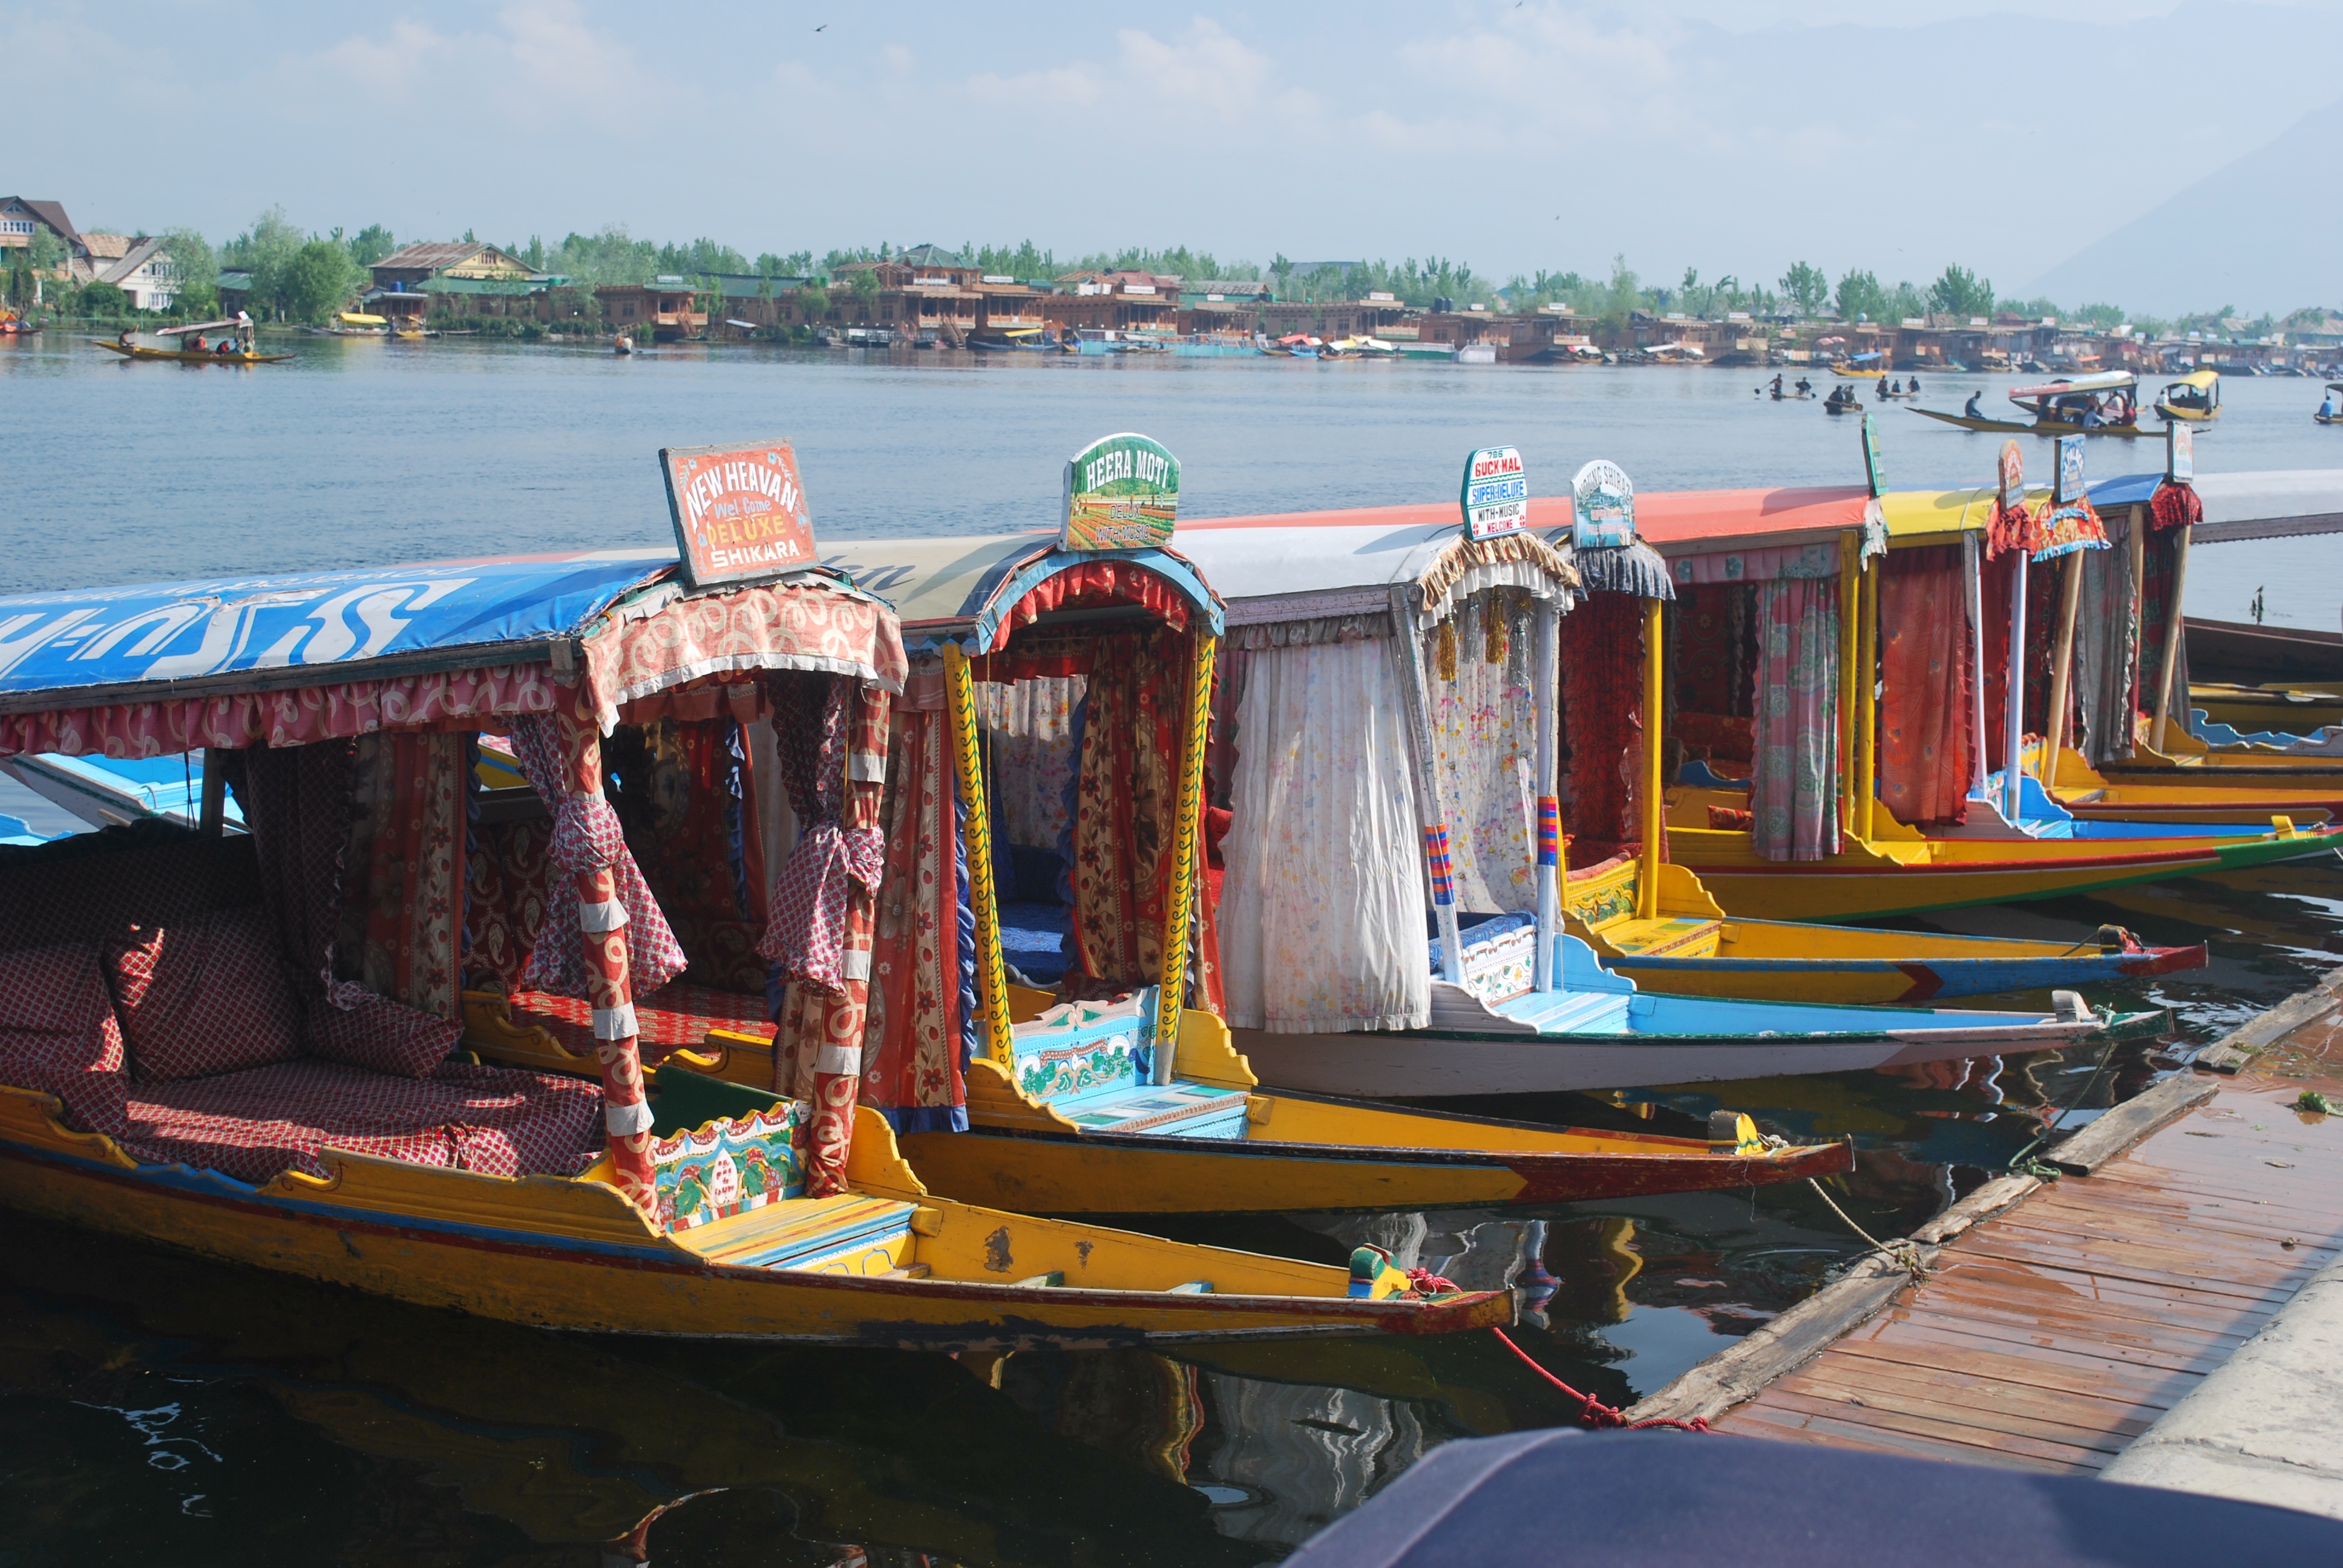
sea, boat, vehicle, bay, waterway, boating, watercraft, fishing vessel, kashmir boat, house boat, indian boat house